Abraham Gotthelf Kästner

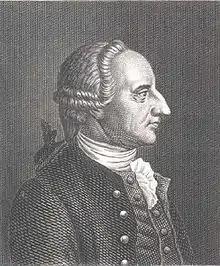

Abraham Gotthelf Kästner (27 September 1719 – 20 June 1800) was a German mathematician and epigrammatist.